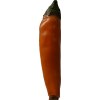
Label: pepper